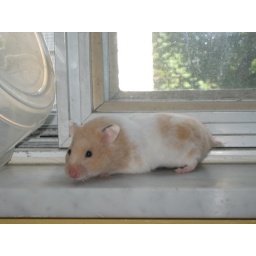
This is Rain at the kitchen the thing beside her is the microwave plastic thingy. And yea.